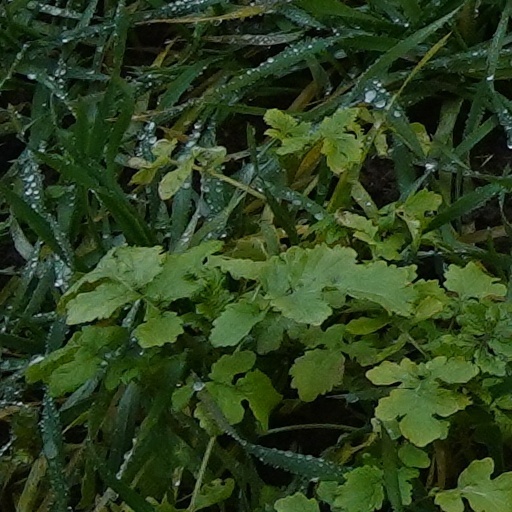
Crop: wheat